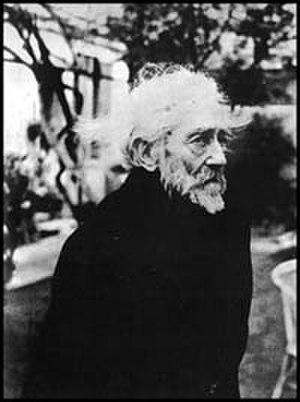
Macedonio Fernández est un écrivain et philosophe argentin. Sa personnalité et ses écrits eurent une grande influence sur la génération des écrivains de la revue d'avant-garde Martín Fierro, parmi lesquels Jorge Luis Borges.